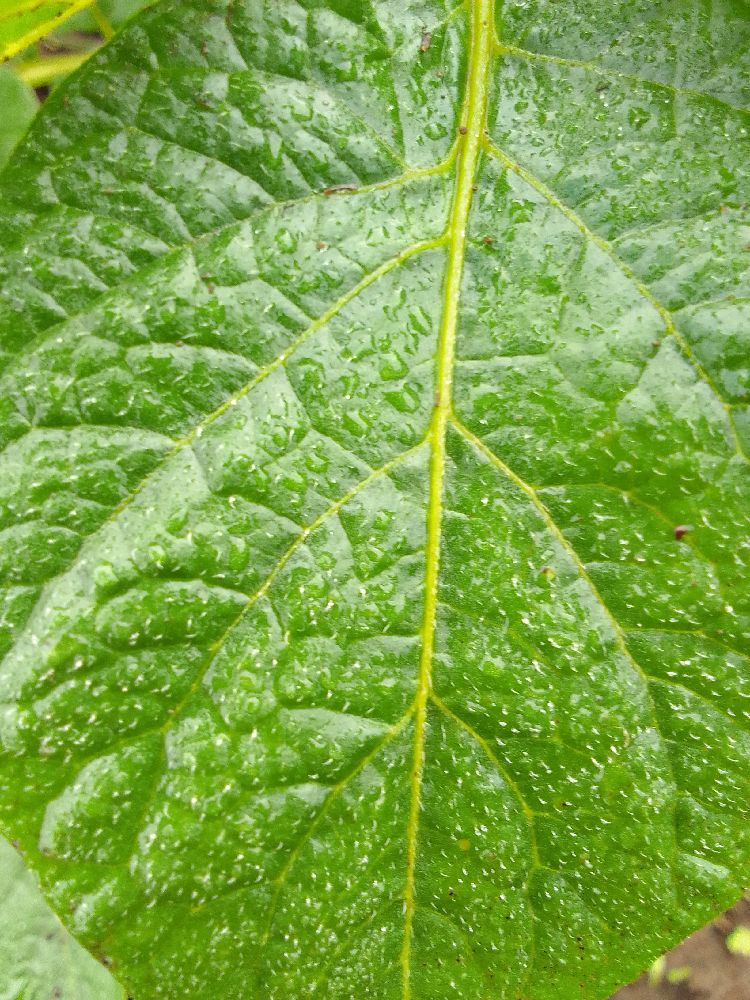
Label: Healthy